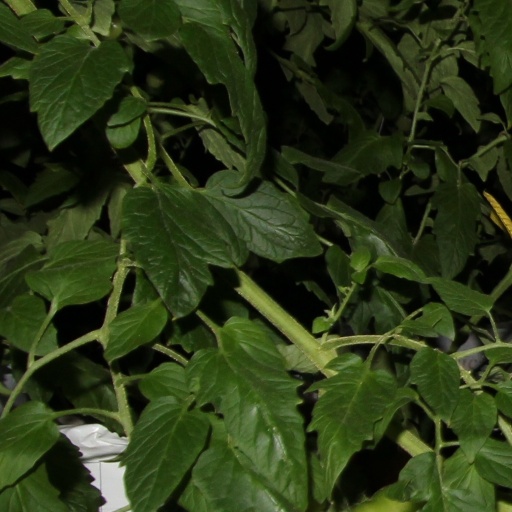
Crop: tomato